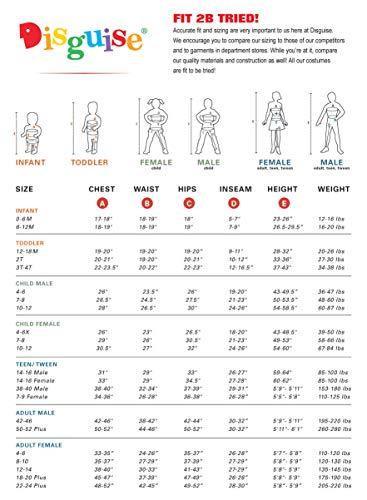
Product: Nella The Knight Classic Child Girl Costume, M (3T-4T)
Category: Clothing, Shoes & Jewelry | Costumes & Accessories | Kids & Baby | Girls | Costumes
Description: NICKELODEON - NELLA THE PRINCESS KNIGHT.
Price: $17.88
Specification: ProductDimensions:34x14x1inches|ItemWeight:7.2ounces|ShippingWeight:7.2ounces(Viewshippingratesandpolicies)|ASIN:B07H5NRDYZ|Itemmodelnumber:14233M|Manufacturerrecommendedage:36months-4years